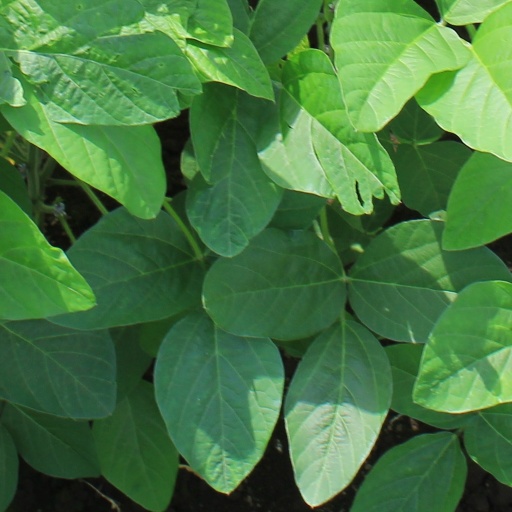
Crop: soybean